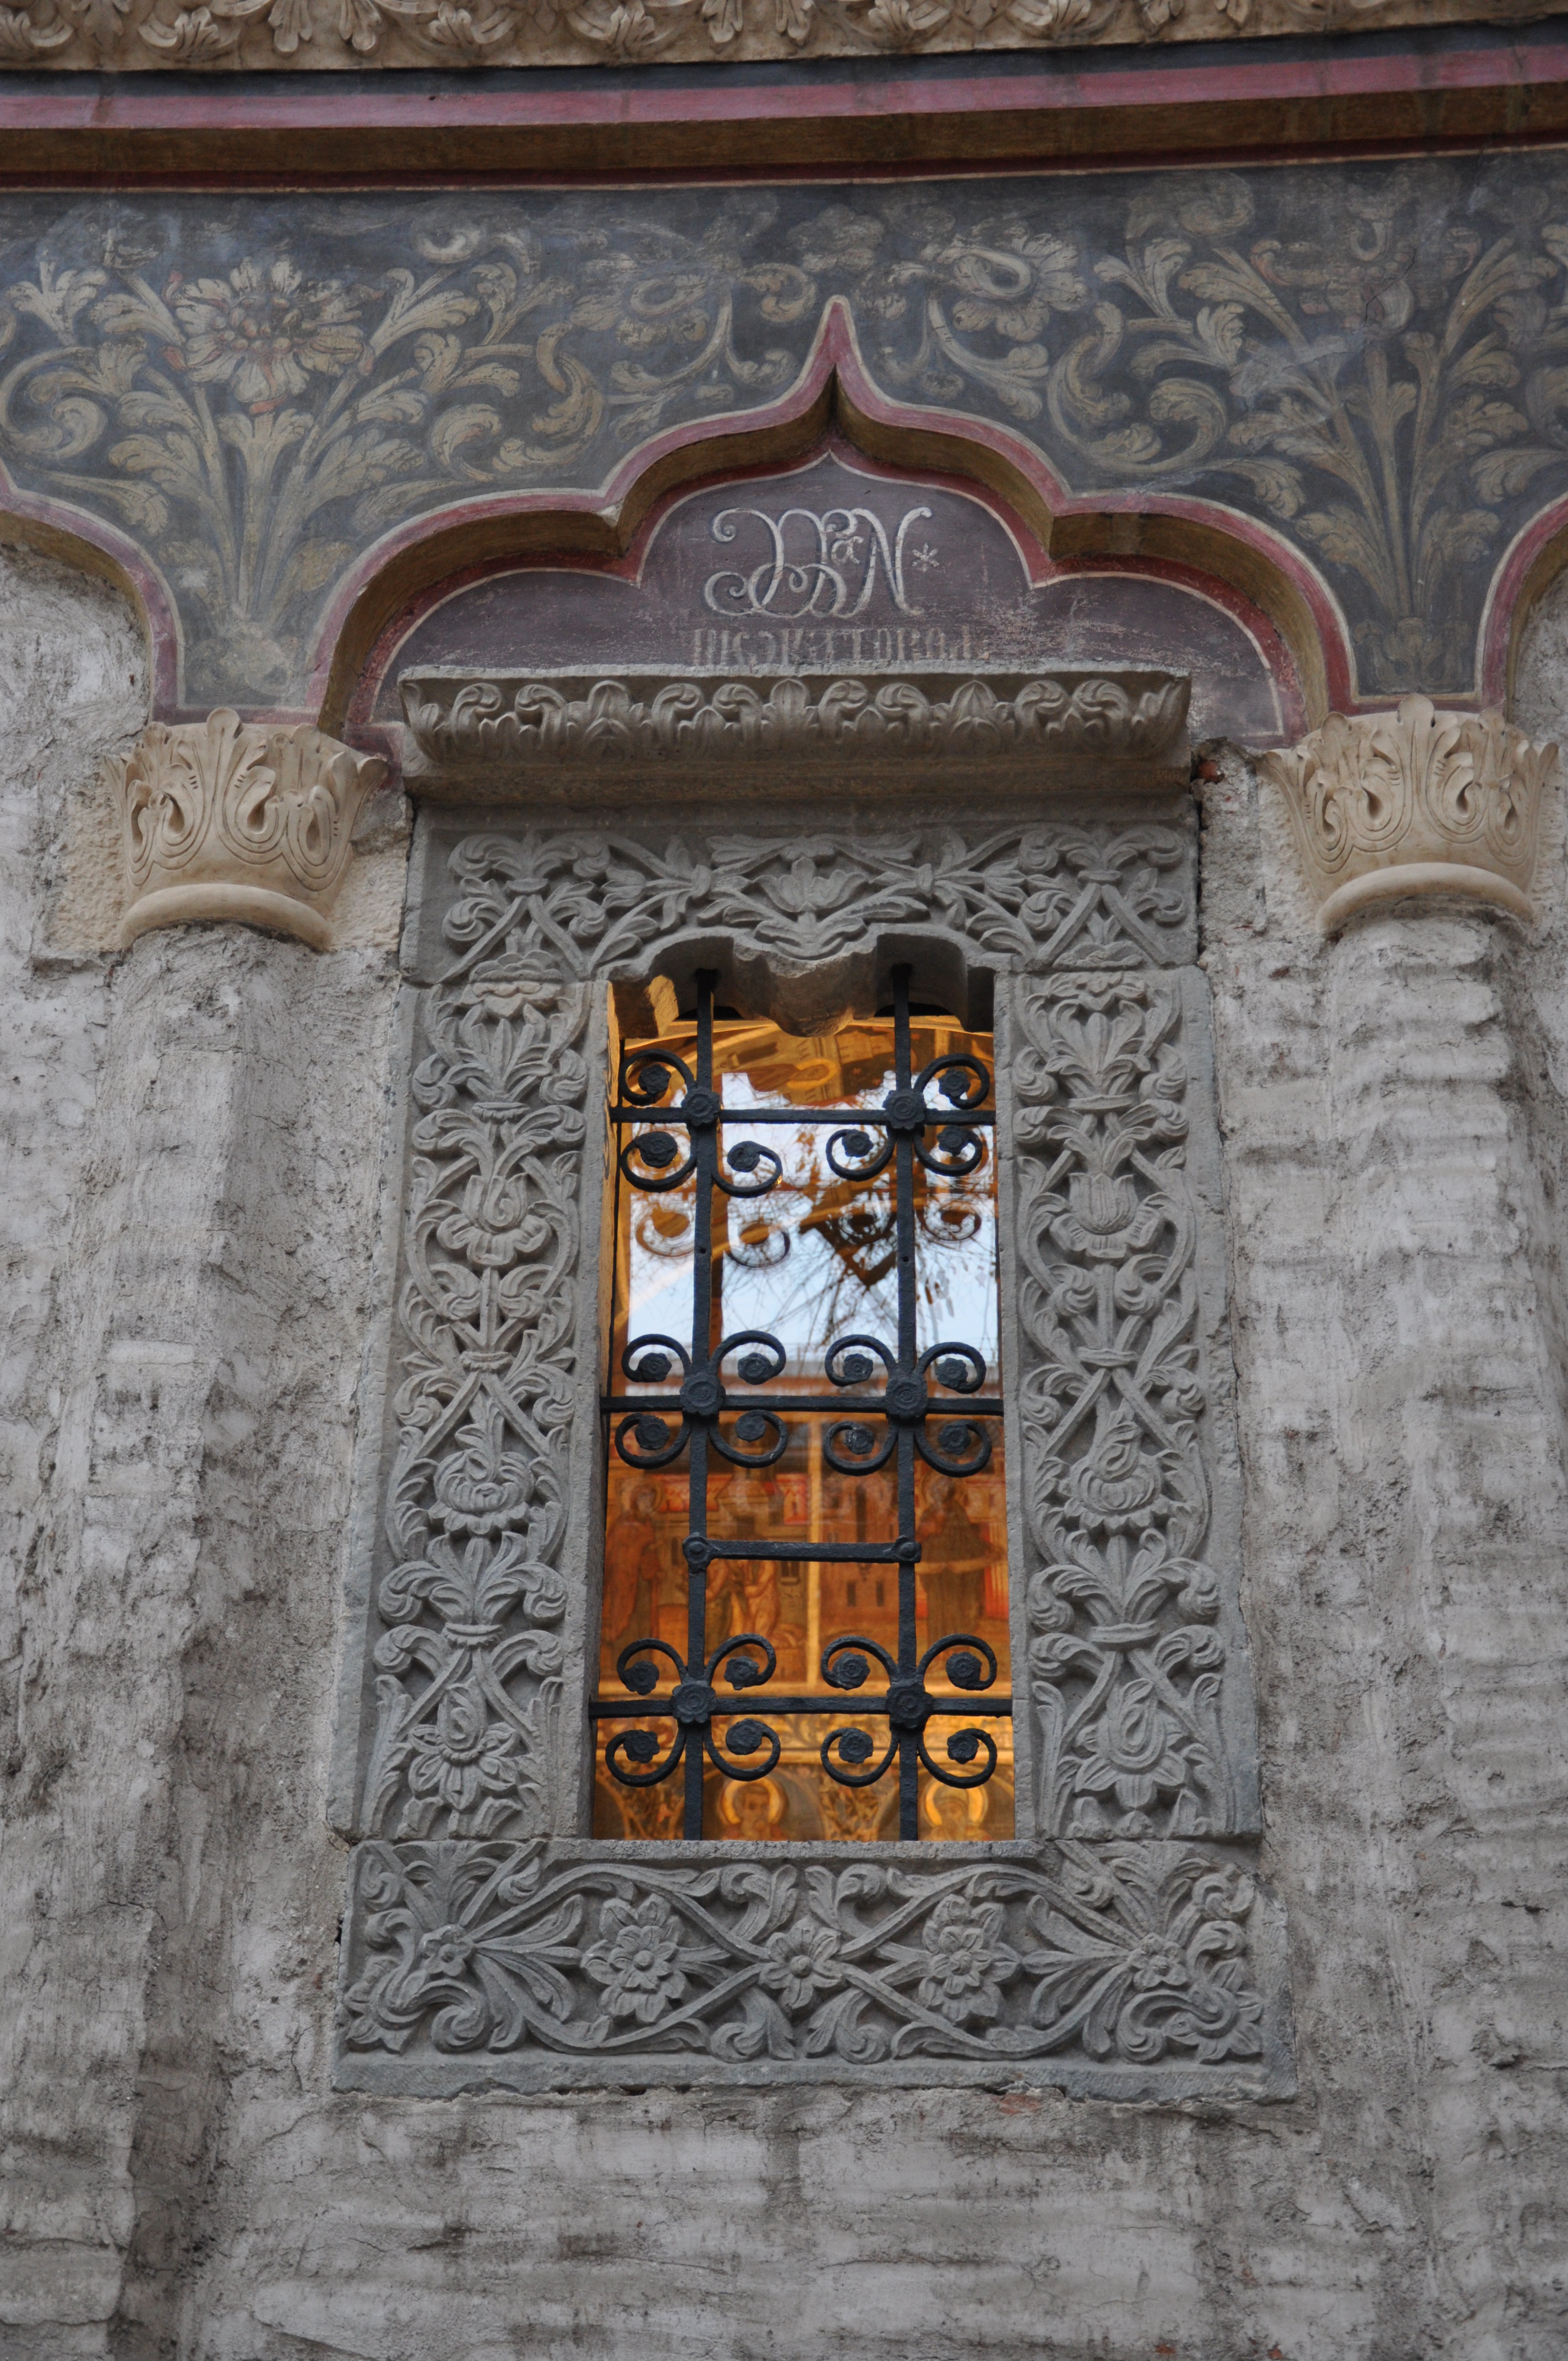
architecture, photography, window, building, wall, monument, photo, europe, arch, column, religion, facade, church, christian, door, place of worship, photos, capital, religious, free, art, de, temple, monastery, churches, fotografie, christianity, romana, arc, orthodox, eastern, carving, romania, bucharest, convent, bor, biserica, arhitectura, orthodoxy, romanian, ortodoxa, patrimoniu, ortodox, manastirea, manastire, ortodoxia, ortodoxie, ecclesiastical, bisericeasc, cladire, edificiu, capitel, bucuresti, centrulvechi, lipscani, lmibiiaa19464, stavro, stavropoleos, brancovenesc, 1724, cre tinism, cre tin, ancient history